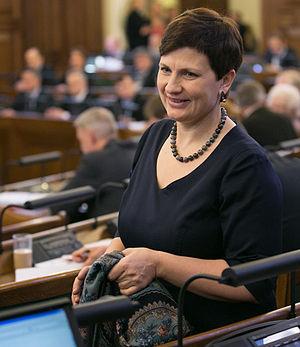
Ilze Viņķele, née le 27 novembre 1971 à Rēzekne, est une femme politique lettonne, membre de Développement/Pour !.